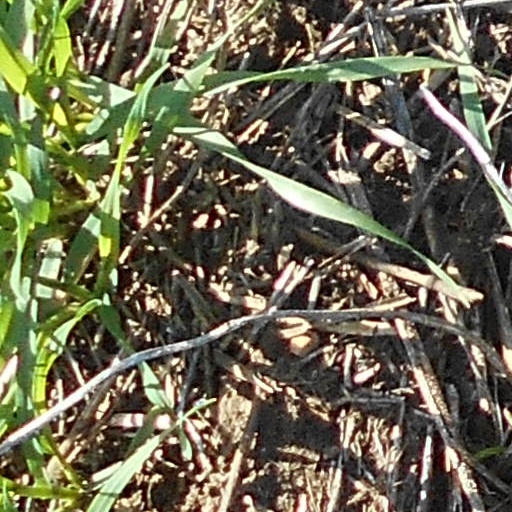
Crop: wheat